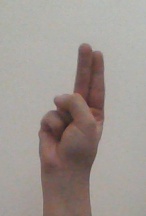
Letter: taa